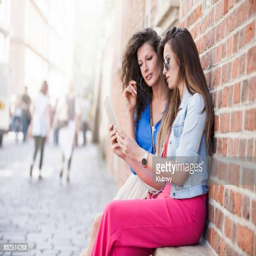
young female friends in the city .